Sweet Liberty

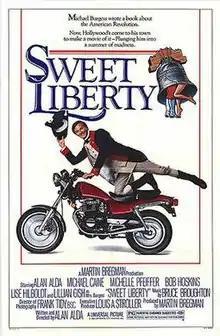
Theatrical release poster

Sweet Liberty is a 1986 American comedy film written and directed by Alan Alda, and starring Alda in the lead role, alongside Michael Caine and Michelle Pfeiffer, with support from Bob Hoskins, Lois Chiles, Lise Hilboldt, Lillian Gish, Larry Shue and Saul Rubinek.